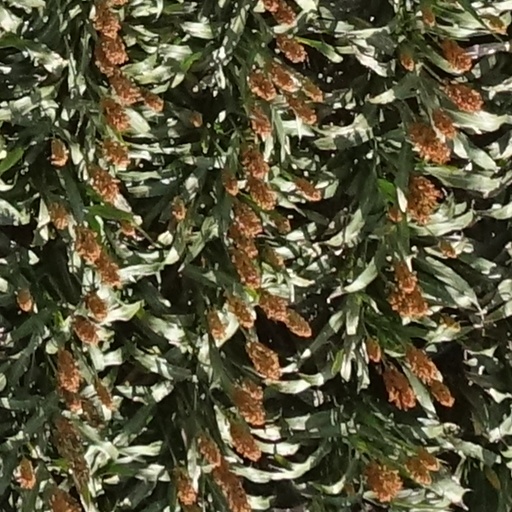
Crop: sorghum